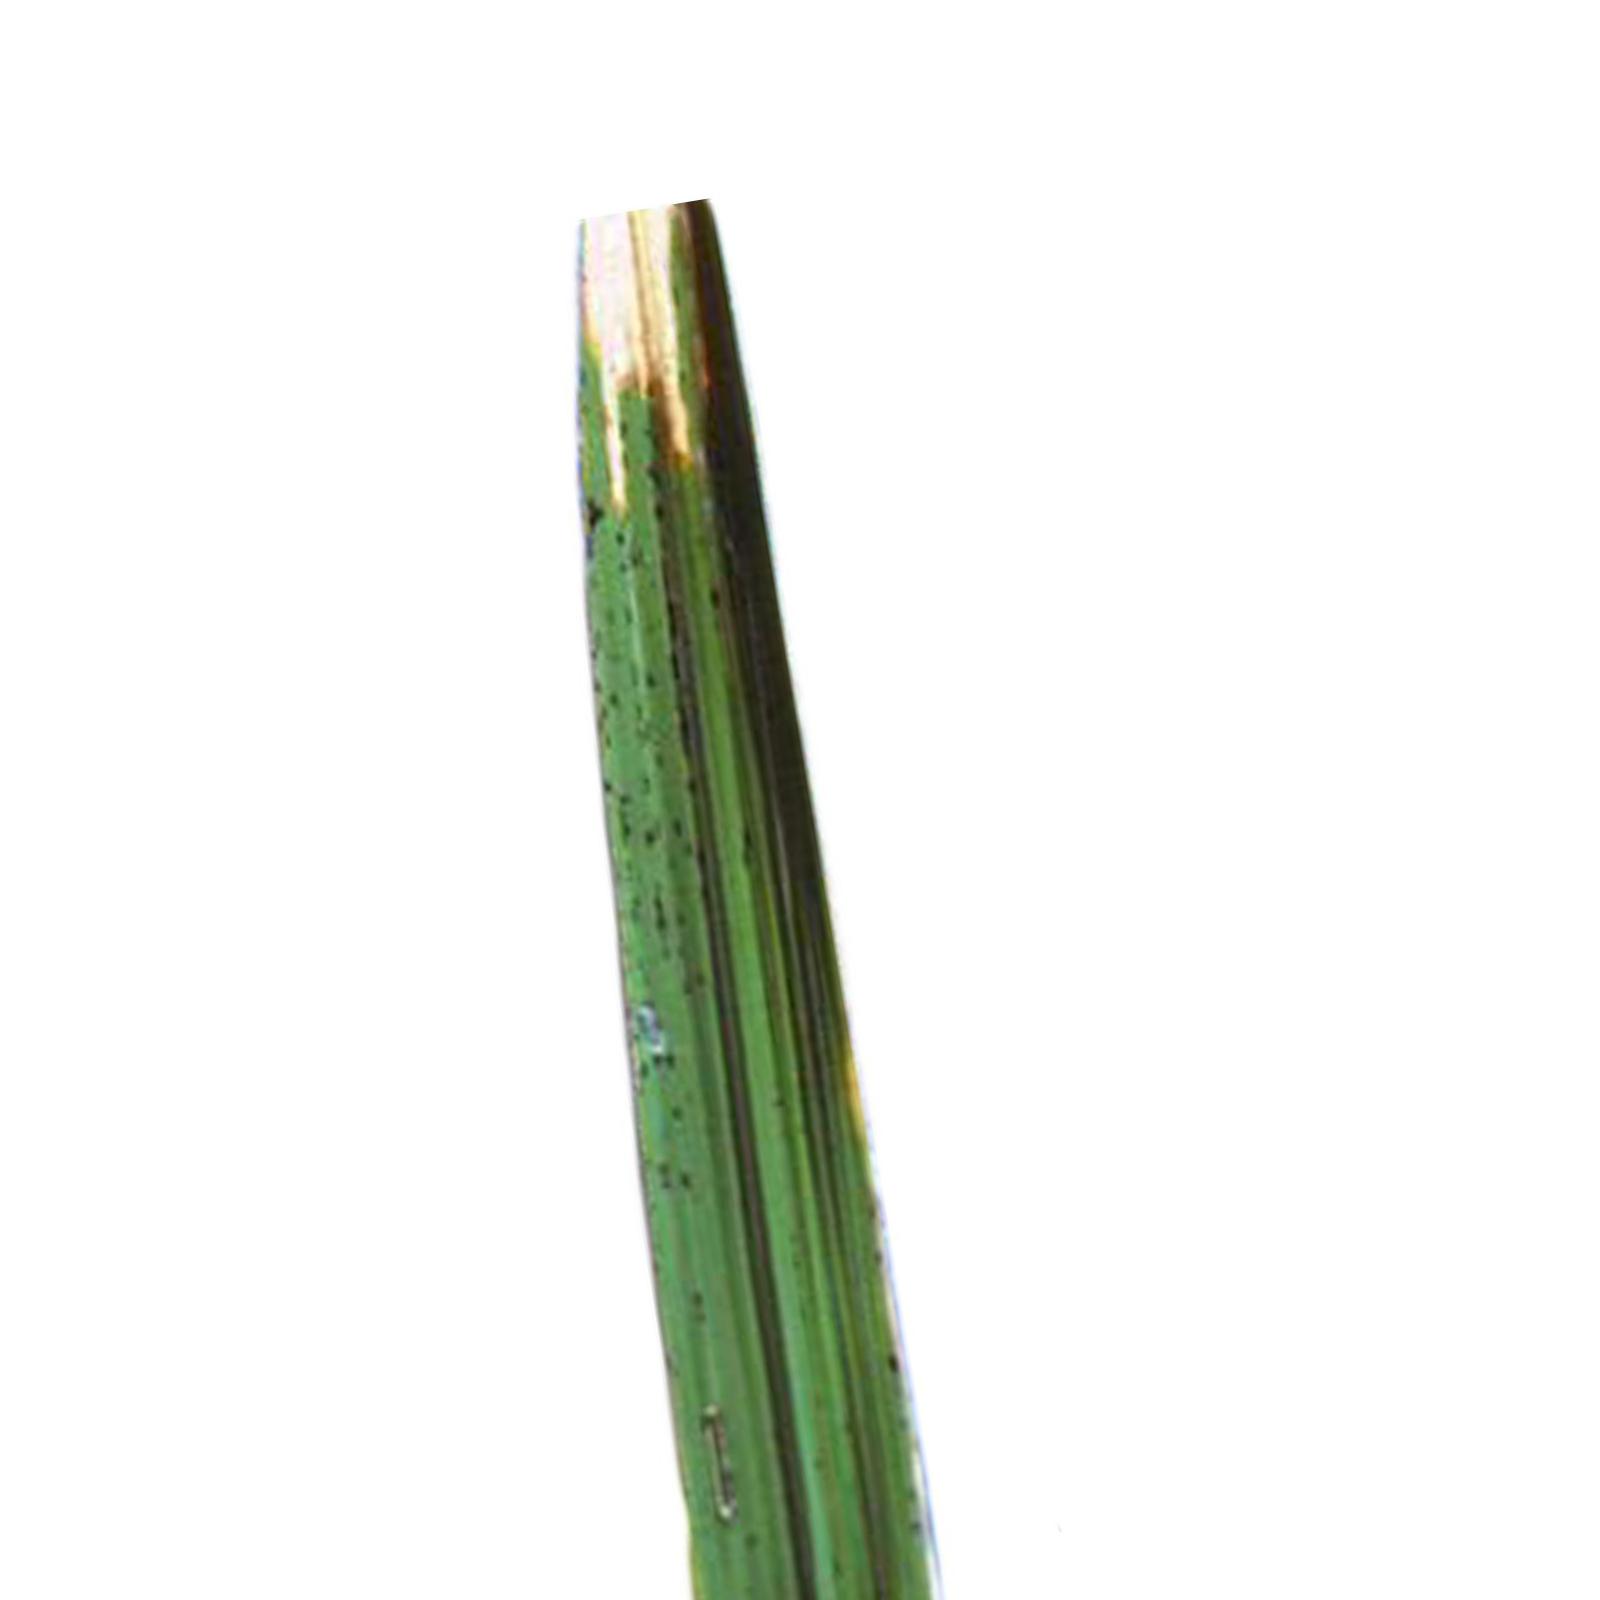
Nhãn: Bệnh Cháy lá ( Leaf scald )